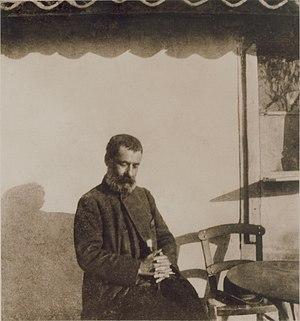
Alexandre Papadiamándis, né le 4 avril 1851 à Skiathos et mort, dans son île natale, le 3 janvier 1911, est un écrivain majeur du XIXᵉ siècle en Grèce, auteur de nombreuses nouvelles et de romans qui ont marqué profondément la littérature grecque comme en témoignent les éloges prononcés par de nombreux écrivains, entre autres Constantin Cavafis, Odysséas Elýtis, et à l'étranger, Milan Kundera. Papadiamantis est considéré comme le fondateur des lettres modernes en Grèce. Grand lecteur des classiques, il estimait par-dessus tout Shakespeare.